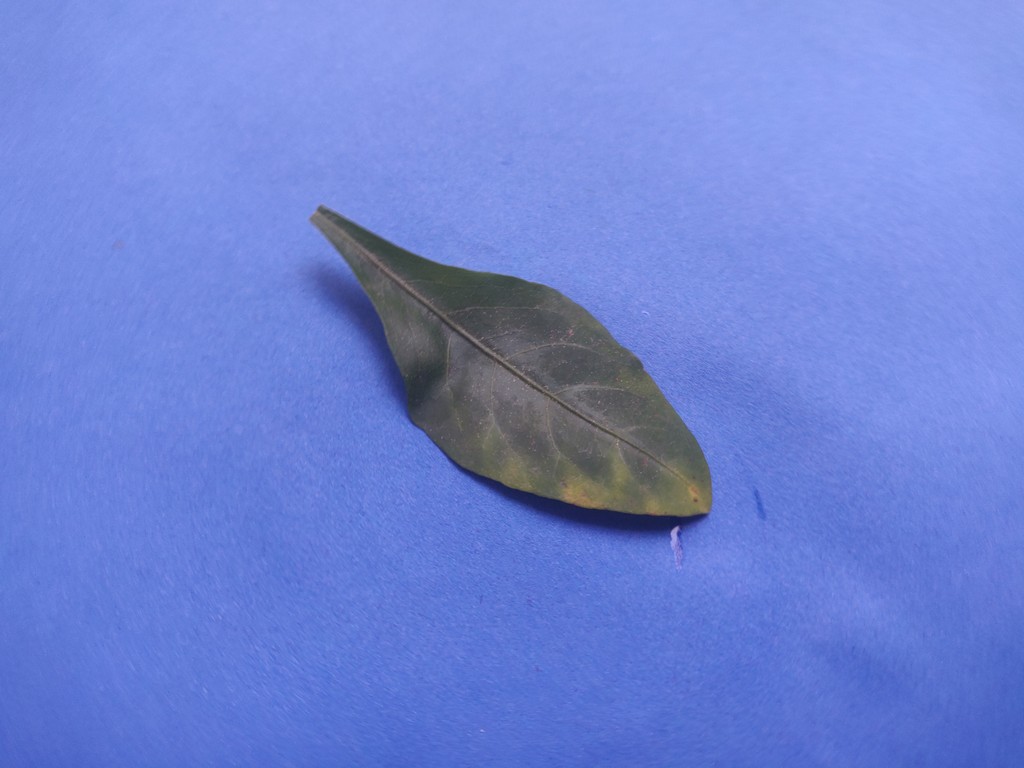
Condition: Unhealthy
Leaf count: single
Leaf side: front